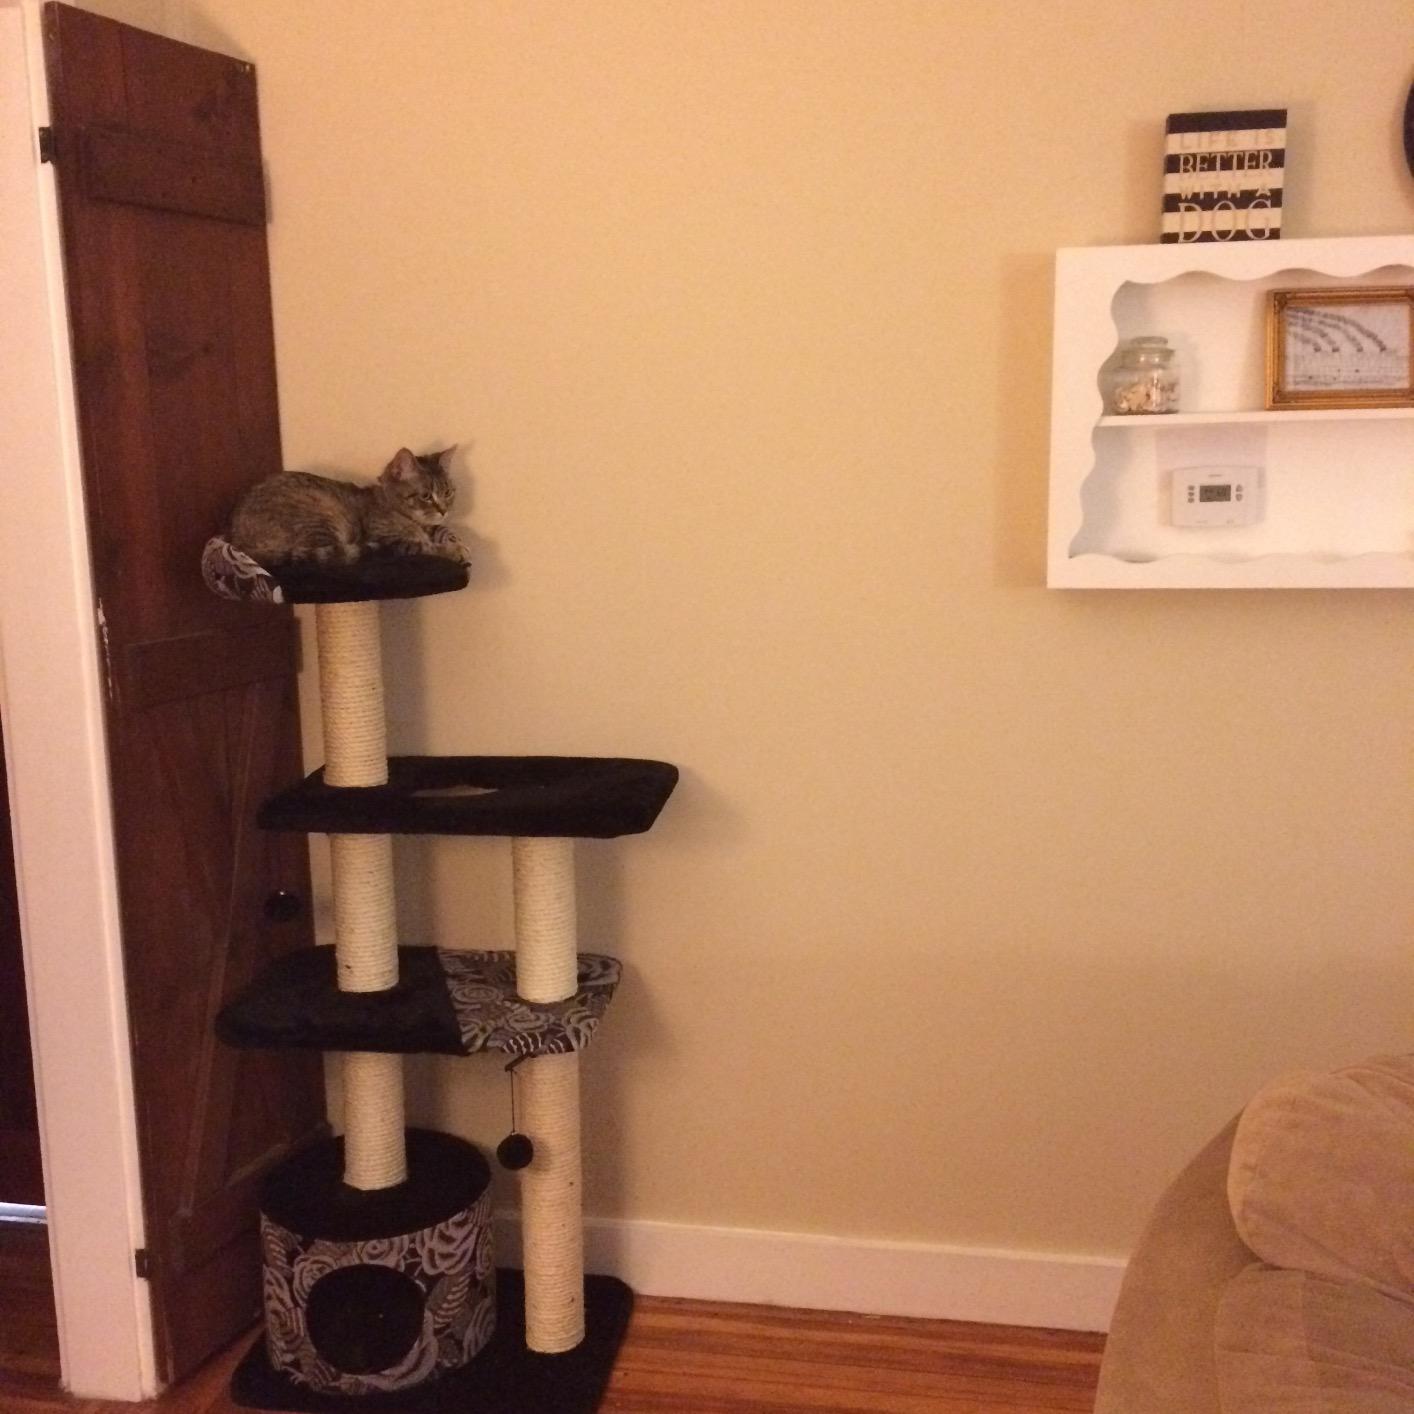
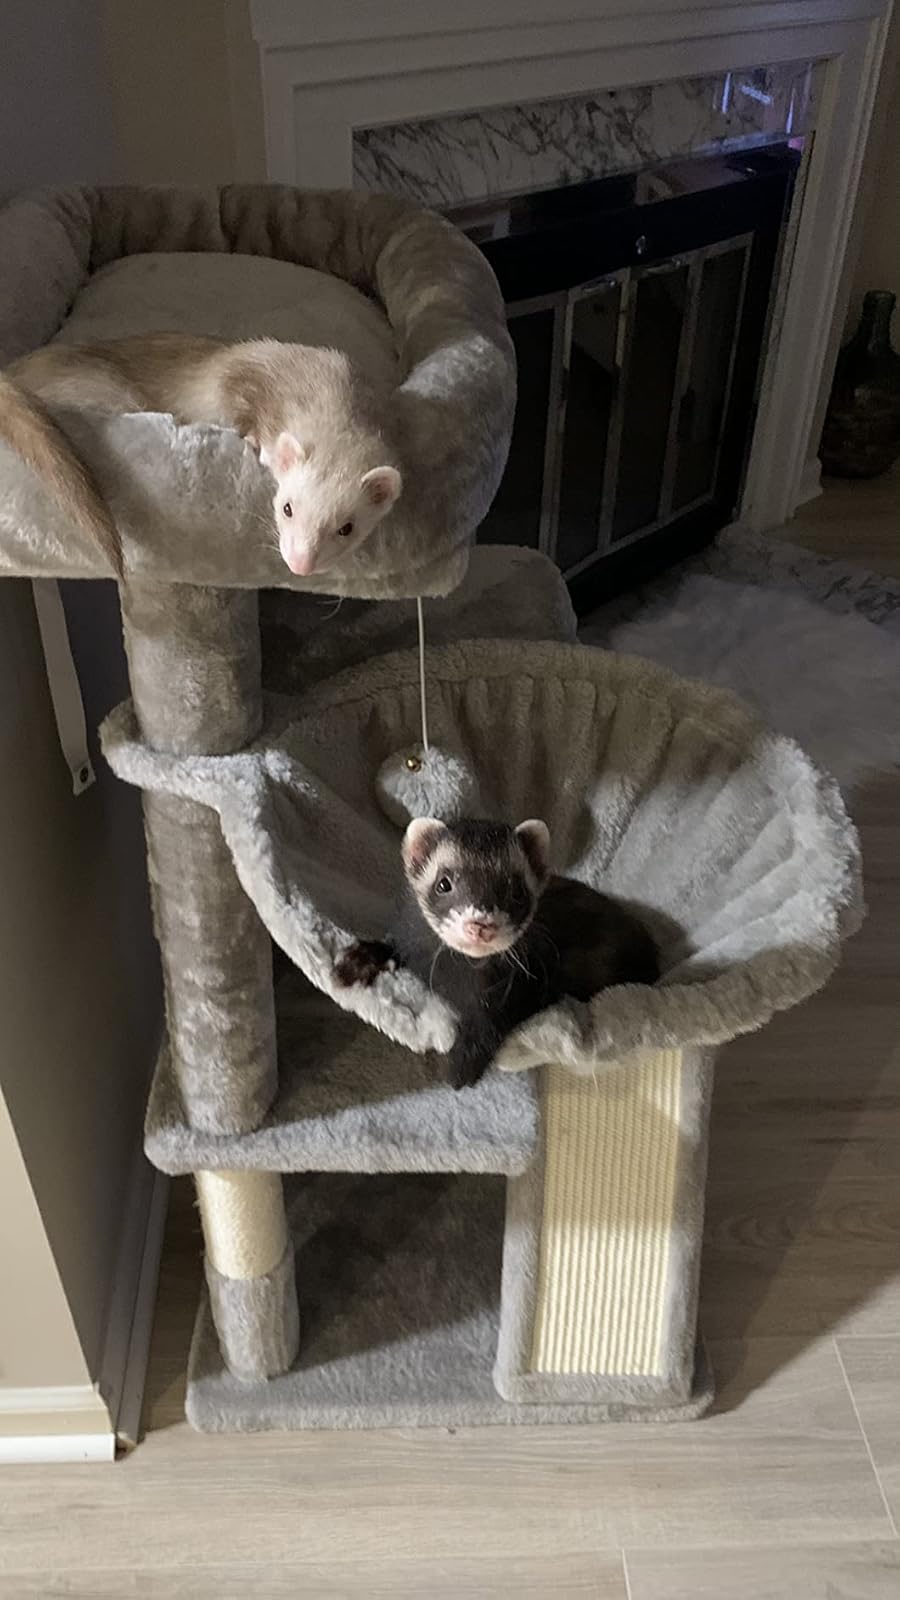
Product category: items_cat tree
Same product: no